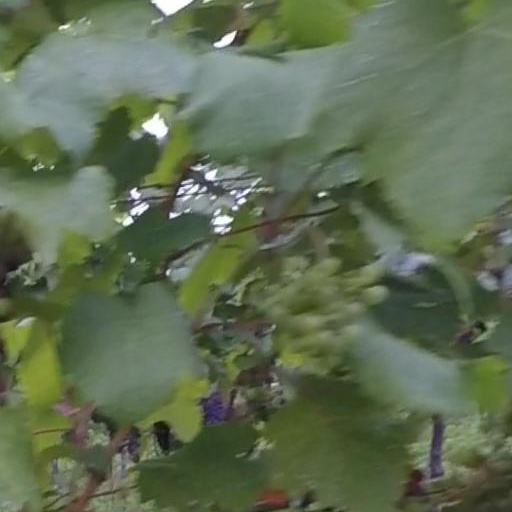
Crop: grape